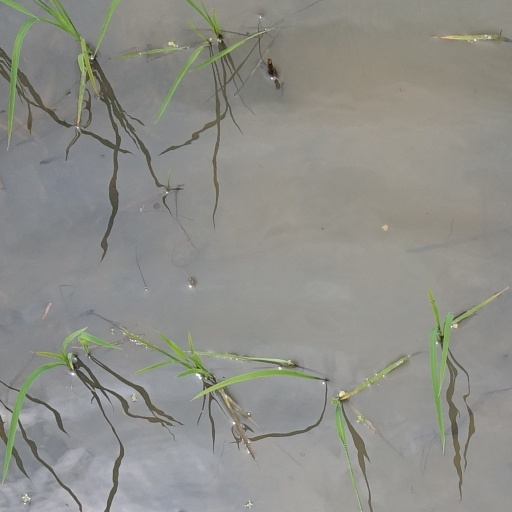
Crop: rice